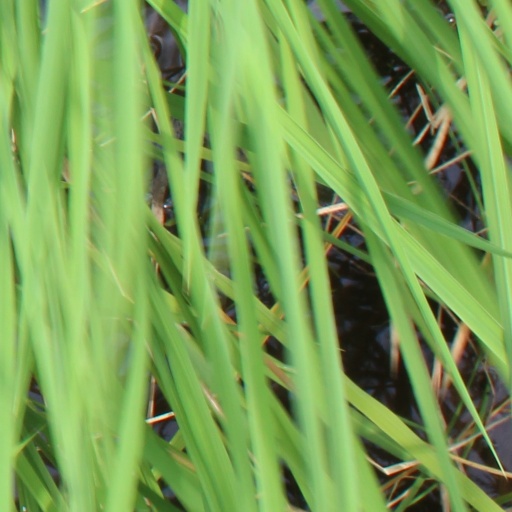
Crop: rice